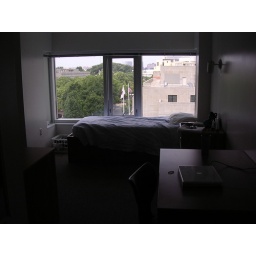
my bed, my desk and my windows! my roommates bed and desk are to the left in the picture